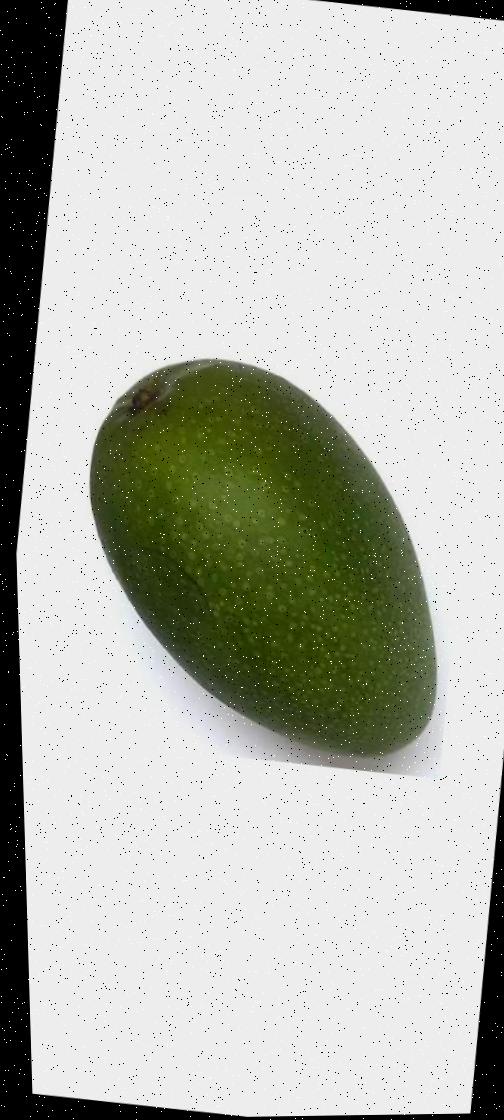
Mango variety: Ashshina Zhinuk